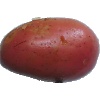
Label: Potato Red Washed 1